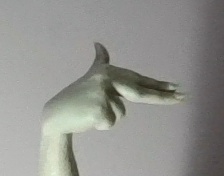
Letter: ghain